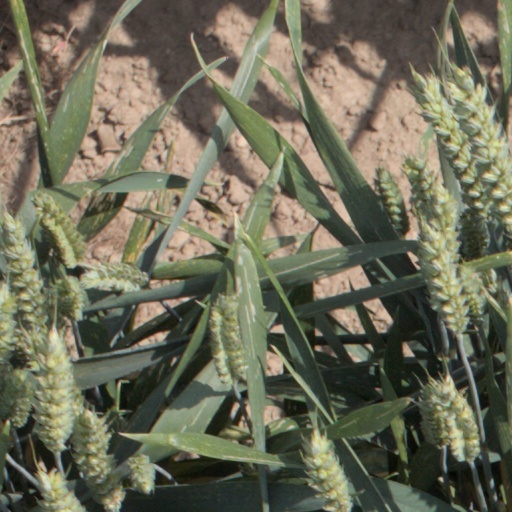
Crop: wheat